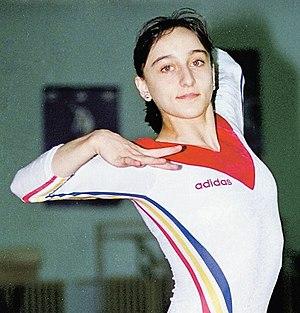
Gina Elena Gogean, née le 9 septembre 1977 à Câmpuri, est une gymnaste artistique roumaine. Elle entre à l'International Gymnastics Hall of Fame en 2013.